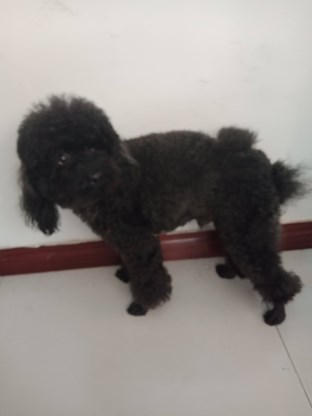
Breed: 7449-n000128-teddy